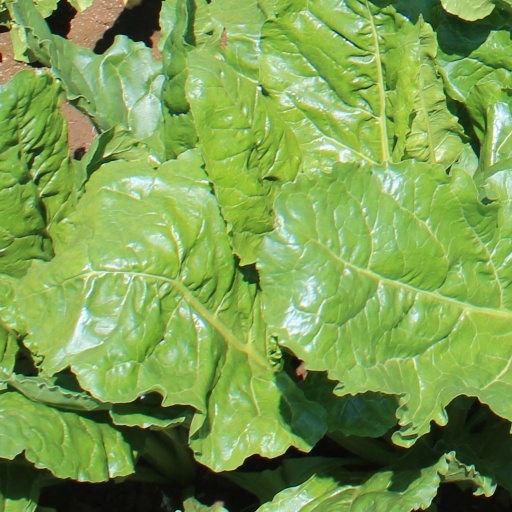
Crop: sugar beet